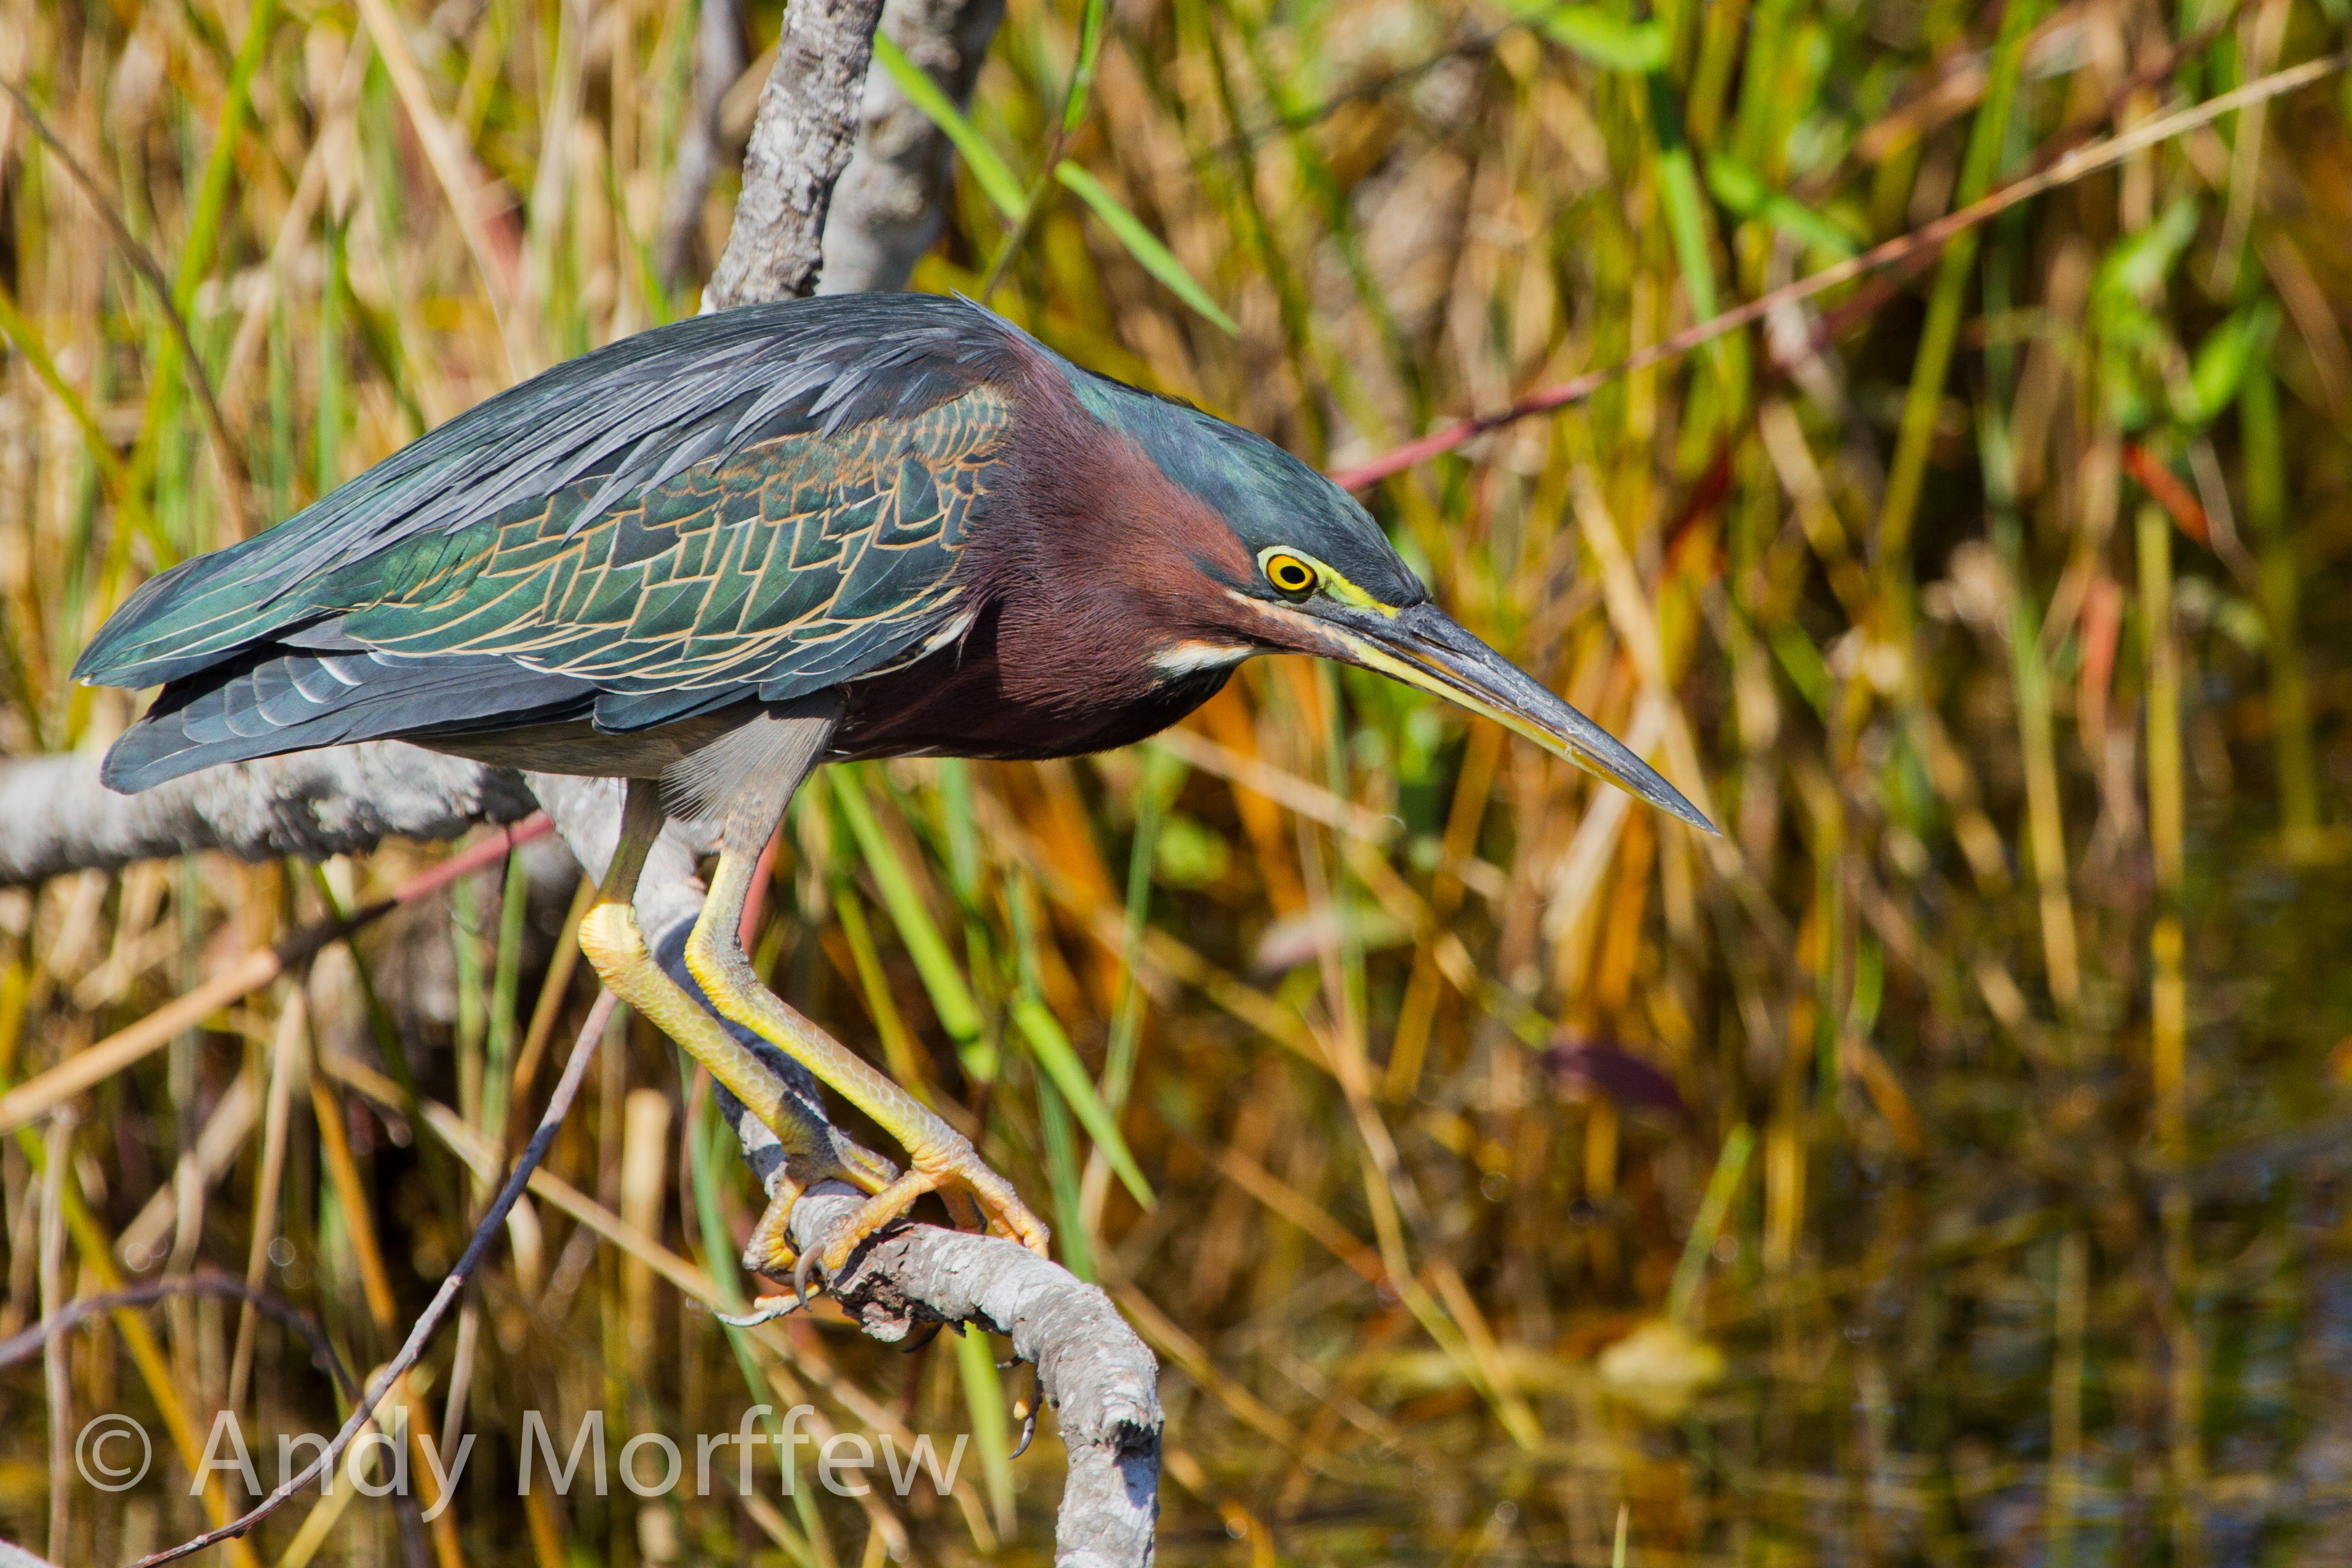
nature, bird, wildlife, beak, fauna, vertebrate, heron, florida, pelecaniformes, andymorffew, morffew, evergladesnationalpark, greenheron, green heron